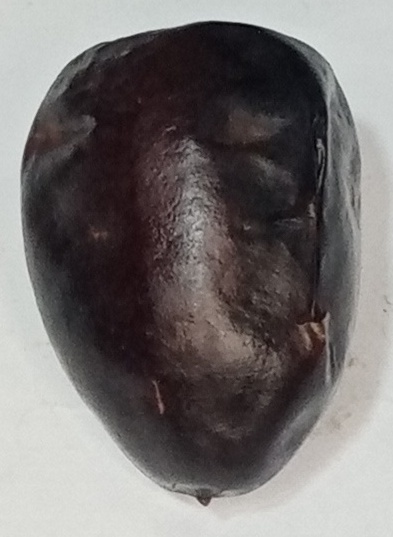
Variety: kupro
Size: large
Grade: grade-2